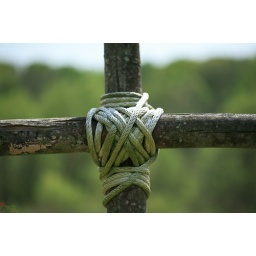
close up of cross in field